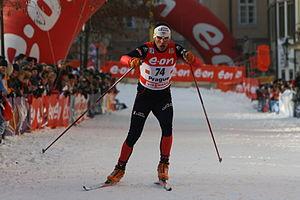
Roddy Darragon, né le 31 août 1983 à Annecy, habitant du Grand-Bornand, est un skieur de fond spécialiste du sprint français.
La France participe aux Jeux olympiques d'hiver de 2010 à Vancouver au Canada du 12 au 28 février 2010. Il s'agit de sa vingt-et-unième participation à des Jeux d'hiver. La délégation française est représentée par 108 athlètes. Le porte-drapeau du pays est le biathlète Vincent Defrasne lors de la cérémonie d'ouverture et Sandrine Bailly, également une biathlète, lors de la cérémonie de clôture.